Spanking Love

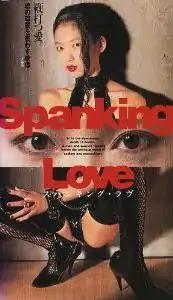
Cover to the Japanese VHS release of "Spanking Love" (1995)

is a 1995 Japanese erotic film directed by Shōji Tanaka and based on a story by Kenichi Yamakawa.